2019 Copa do Brasil finals

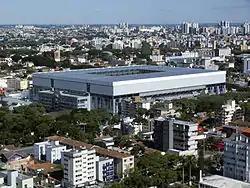
Arena da Baixada in Curitiba hosted the first leg.

In the second leg, Athletico Paranaense defeated Internacional 1–2. Léo Cittadini scored in the 24th minute after a play with Rony and Marco Ruben. Nicolás López equalized after Rodrigo Lindoso' shot off the post and Víctor Cuesta gained the rebound. During the injury time, Marcelo Cirino dribbled Edenílson, Rafael Sóbis and Rodrigo Lindoso before assist Rony, who scored the winning goal.